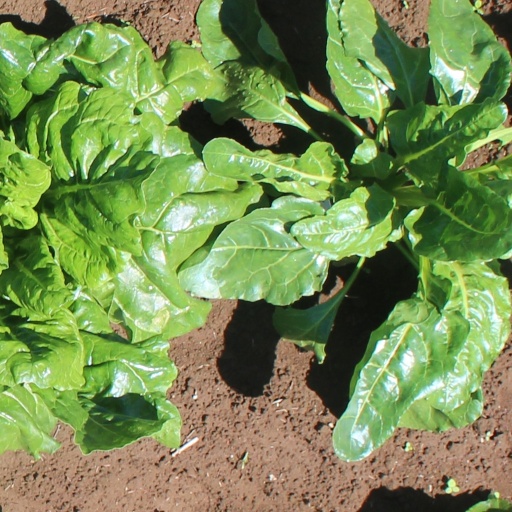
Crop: sugar beet